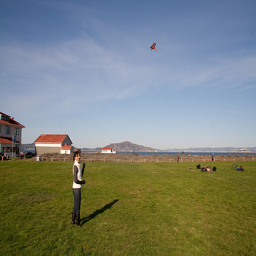
A woman watching a remote control airplane in the sky.
A woman standing in a field flying a kite.
A woman smiles as she flies her kite high in the air.
A woman in a field flying a kite in the air.
A woman in an open field flying a model airplane